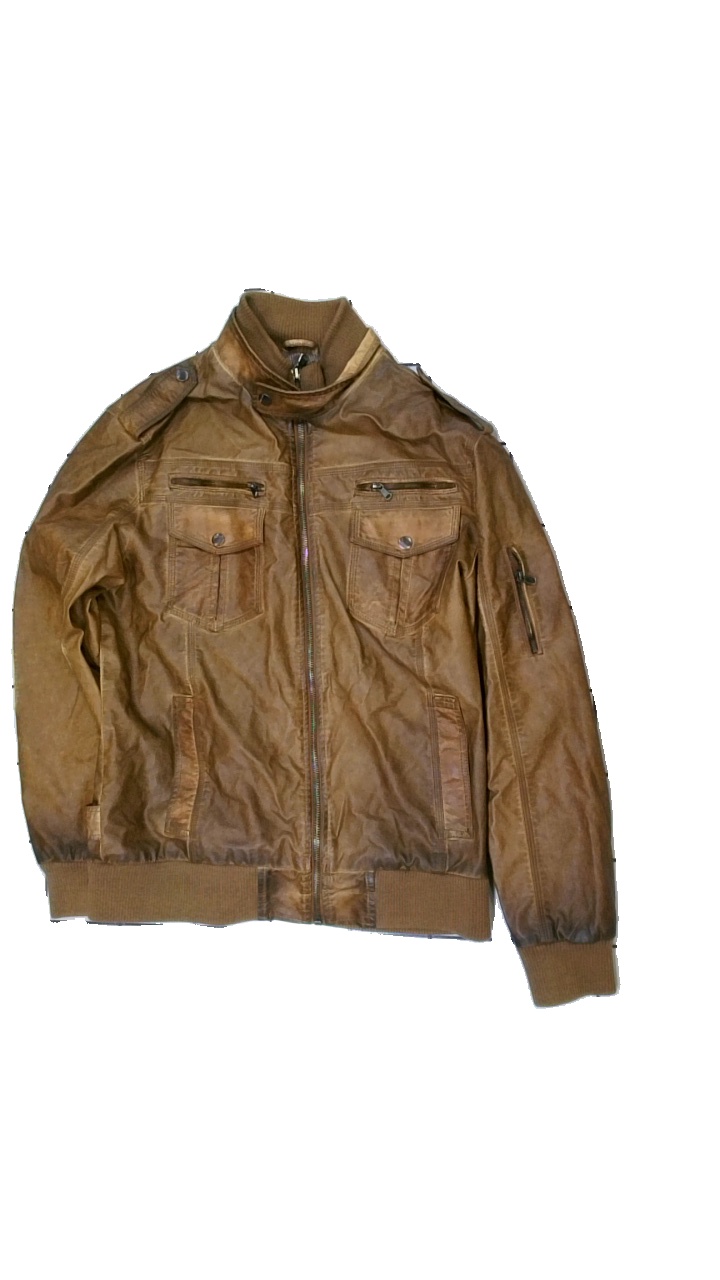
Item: Jacket (Men)
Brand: Indicode
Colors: Brown
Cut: Regular
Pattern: Other
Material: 100% PU
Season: All
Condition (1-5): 5
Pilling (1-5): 5
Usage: Reuse
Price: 150-250